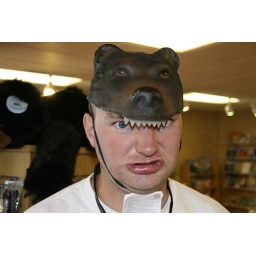
in the bear hat